Gabriele del Grande

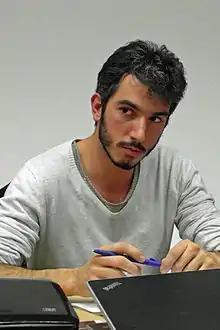
Gabriele del Grande (2013) in Düsseldorf.

Gabriele del Grande (* 1982 in Lucca) is an Italian journalist, blogger, writer and human rights activist. In Europe, he is one of the leading human rights defenders in the area of illegal immigrants to Italy and to Europe.